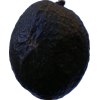
Label: black_avocado